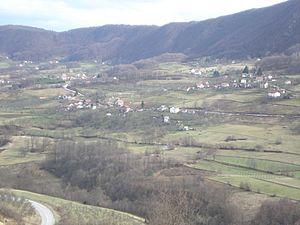
Kopljevići est un village de Bosnie-Herzégovine. Il est situé dans la municipalité de Mrkonjić Grad et dans la République serbe de Bosnie. Selon les premiers résultats du recensement bosnien de 2013, il compte 344 habitants.